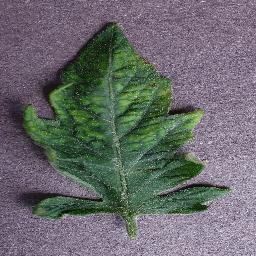
Label: Tomato___Tomato_mosaic_virus